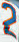
Number: 2